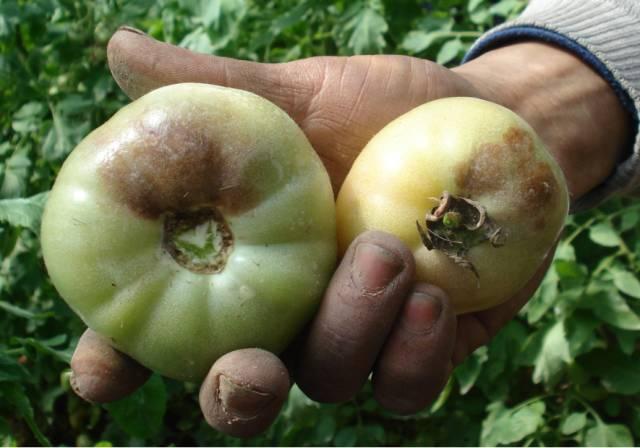
Plant: Tomato
Disease: tomato late blight